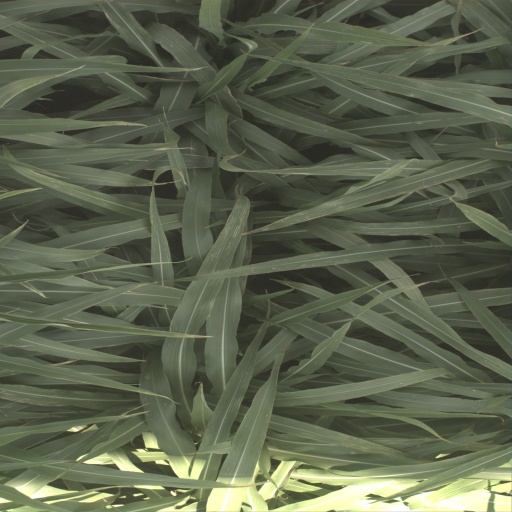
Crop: sorghum